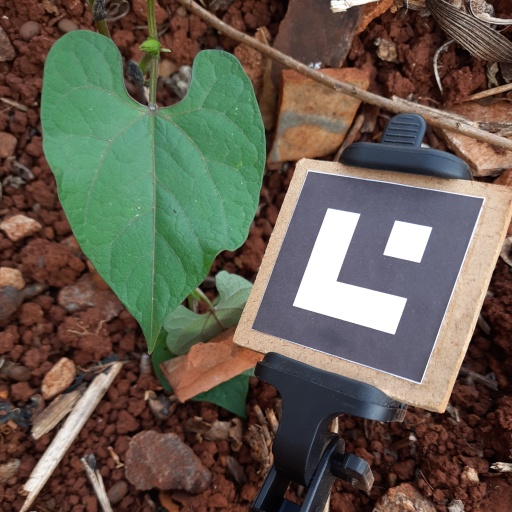
Observations: wavy surface, no eating holes, under sunlight